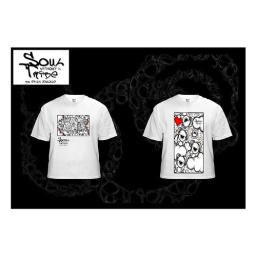
graffiti look design t shirts printed in black red and grey on a white t-shirt.